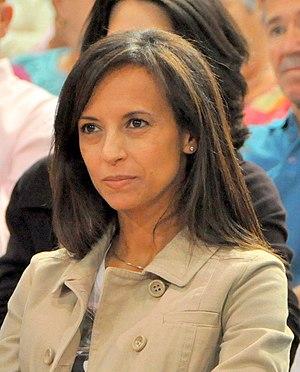
María Beatriz Corredor Sierra [maˈɾia βeˈatɾis koreˈðoɾ ˈsjɛra], née le 1ᵉʳ juillet 1968 à Madrid, est une femme politique espagnole membre du Parti socialiste ouvrier espagnol.
Cette liste de femmes ministres espagnoles recense, par cabinet, toutes les femmes qui ont été membres d'un gouvernement depuis les années 1930, mais surtout depuis les années 1980. Elles constituent dans un premier temps des exceptions au sein de la vie politique nationale. Federica Montseny est la première femme ministre entre 1936 et 1937 pendant l'éphémère Seconde République espagnole. Il faut ensuite attendre 1981 pour qu'une autre femme, Soledad Becerril, soit nommée ministre.